Mosquito

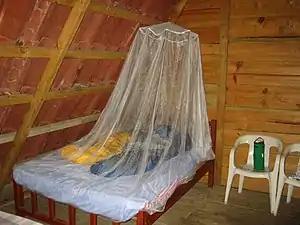
Mosquito nets can prevent people being bitten while they sleep.

Mosquitoes are vectors for many disease-causing microorganisms including bacteria, viruses, and protozoan parasites. Nearly 700 million people acquire a mosquito-borne illness each year, resulting in over 725,000 deaths. Common mosquito-borne viral diseases include yellow fever and dengue fever transmitted mostly by "Aedes aegypti". Parasitic diseases transmitted by mosquitoes include malaria and lymphatic filariasis. The "Plasmodium" parasites that cause malaria are carried by female "Anopheles" mosquitoes. Lymphatic filariasis, the main cause of elephantiasis, is spread by a wide variety of mosquitoes. A bacterial disease spread by "Culex" and "Culiseta" mosquitoes is tularemia.